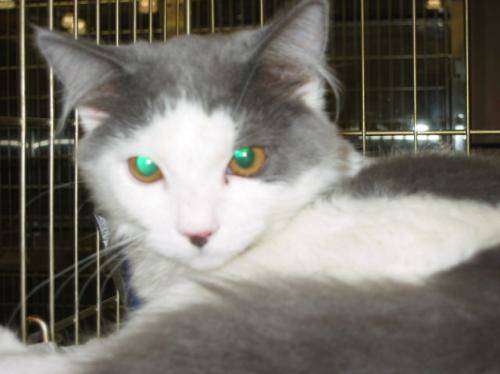
Label: cat